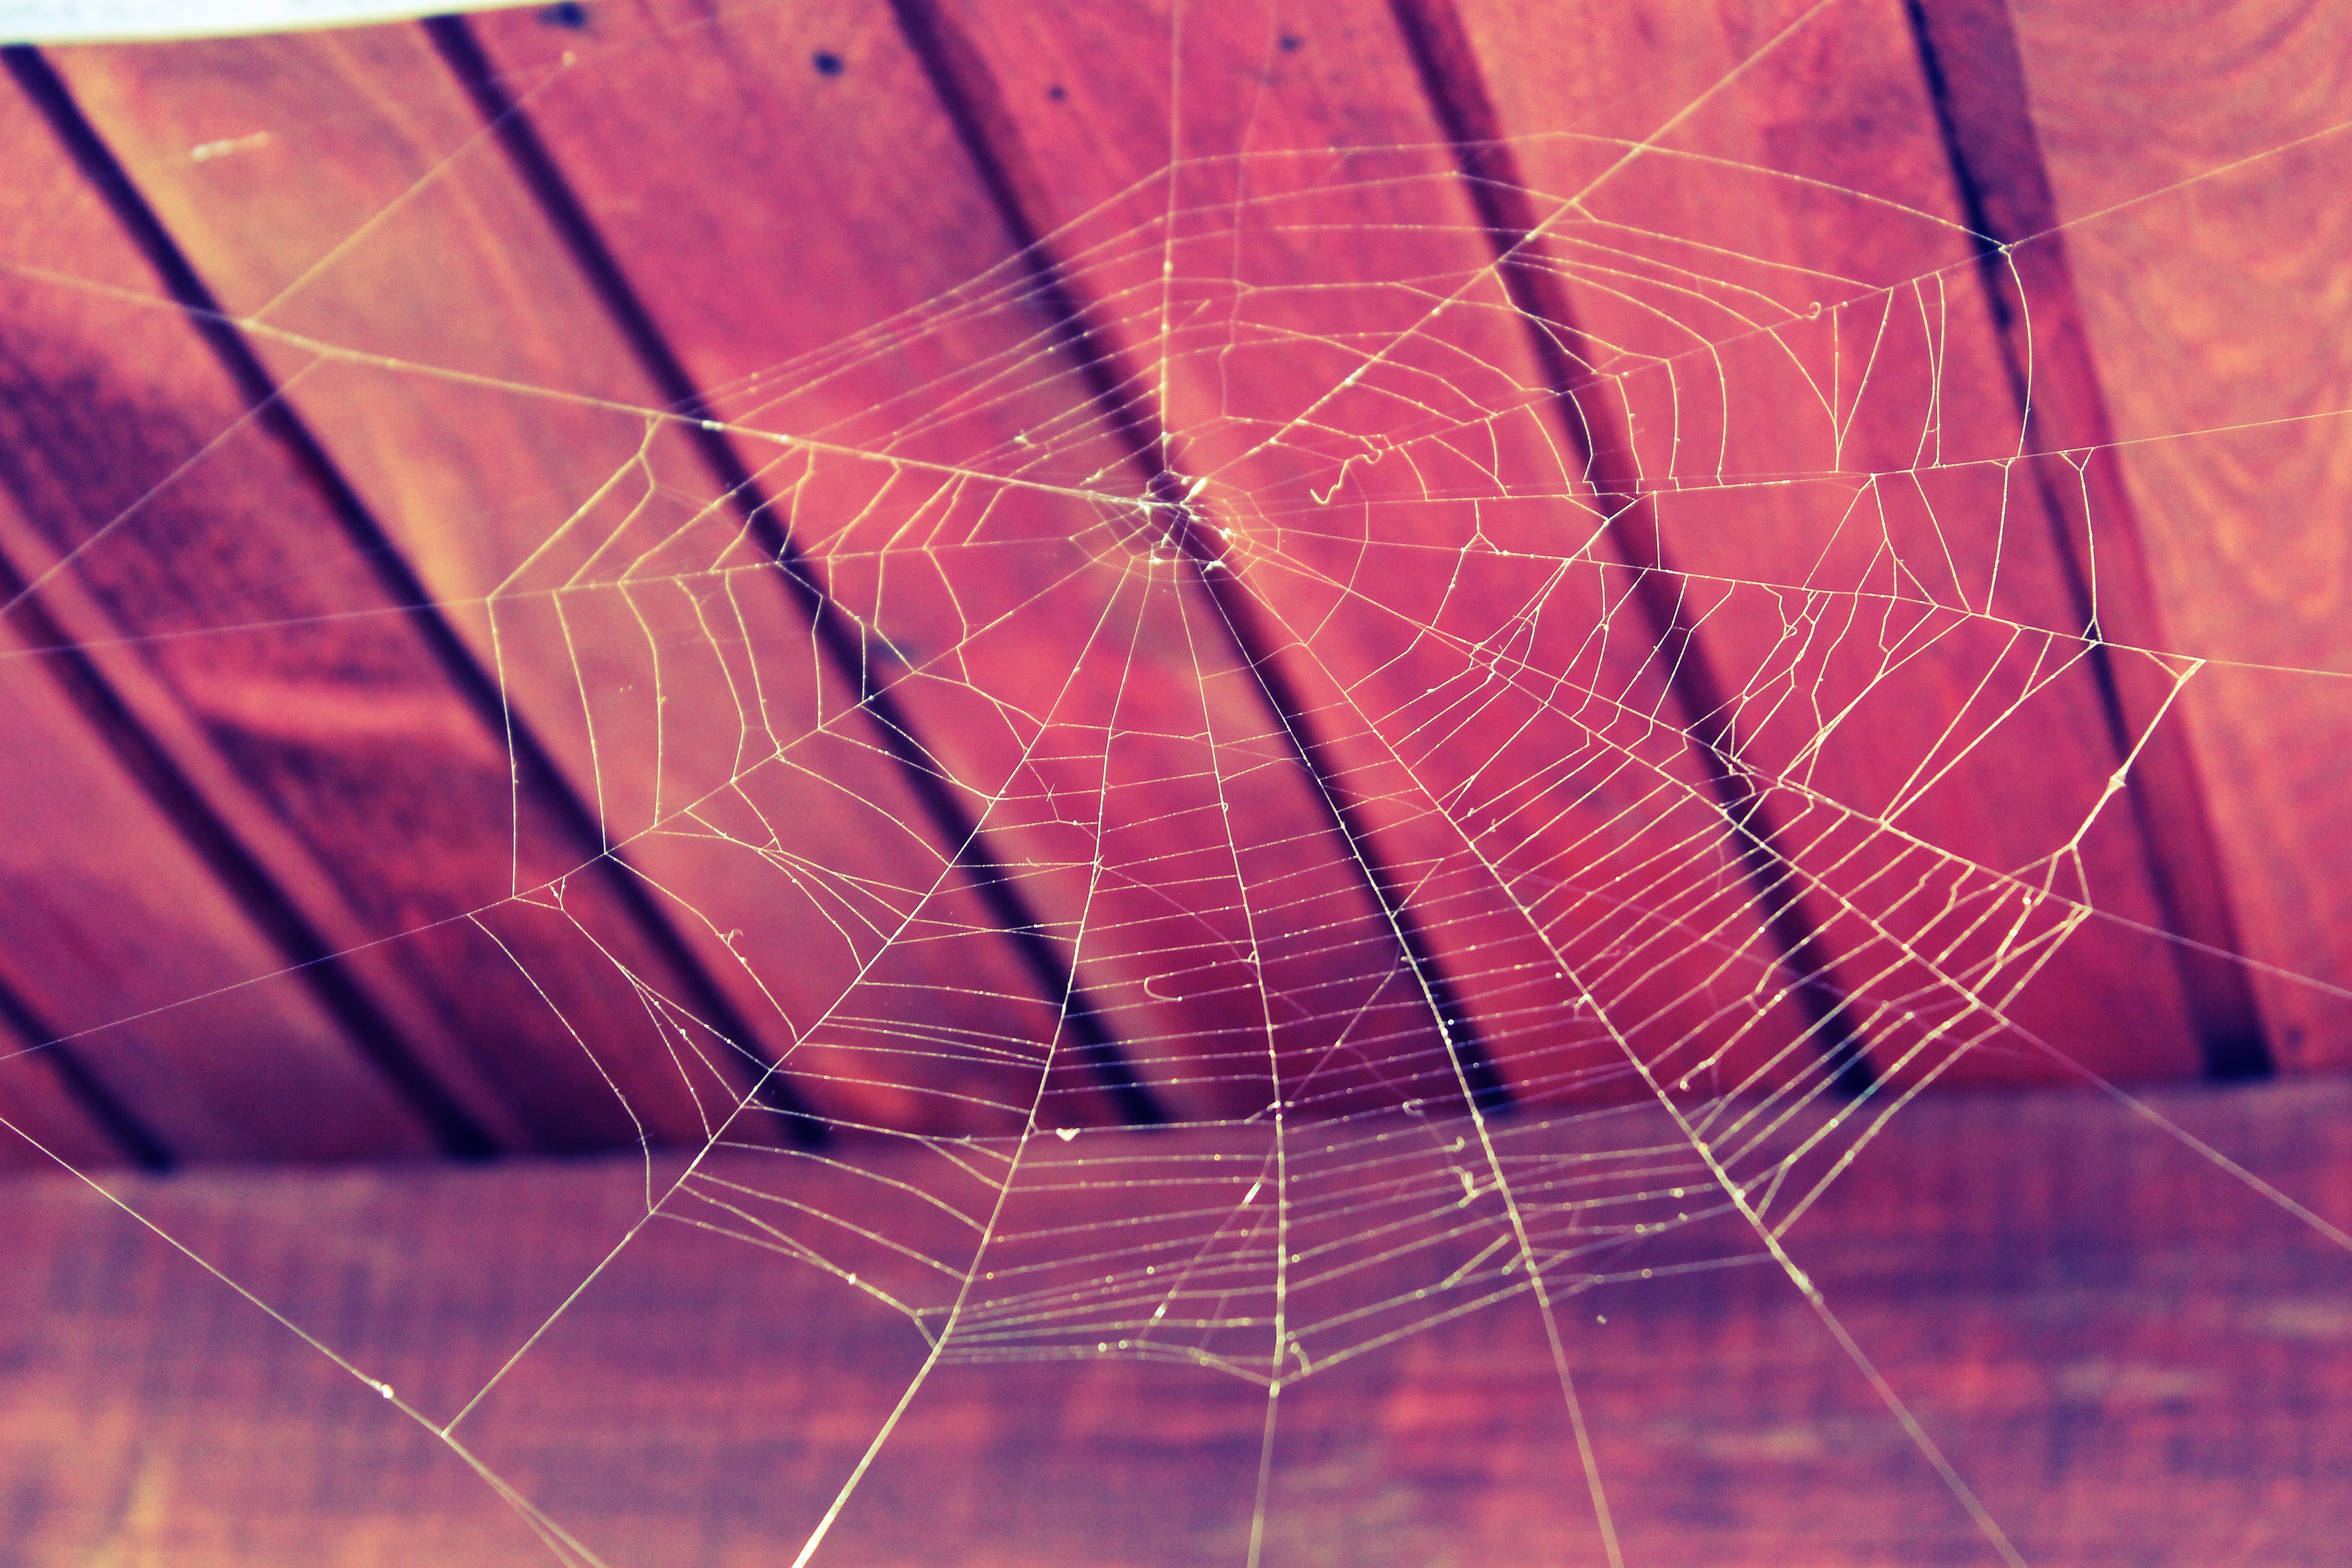
nature, wing, photography, texture, leaf, spooky, web, decoration, pattern, line, color, macro, halloween, material, circle, invertebrate, spider web, cobweb, thread, close up, spider, scary, net, symmetry, arachnid, horror, shape, macro photography